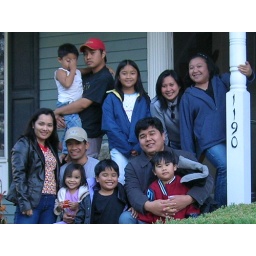
At Jay D. 4 bedroom house with swimming pool in Frederick,Maryland